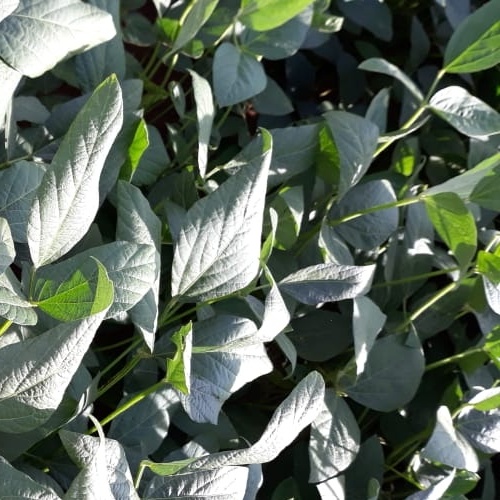
Label: Healthy